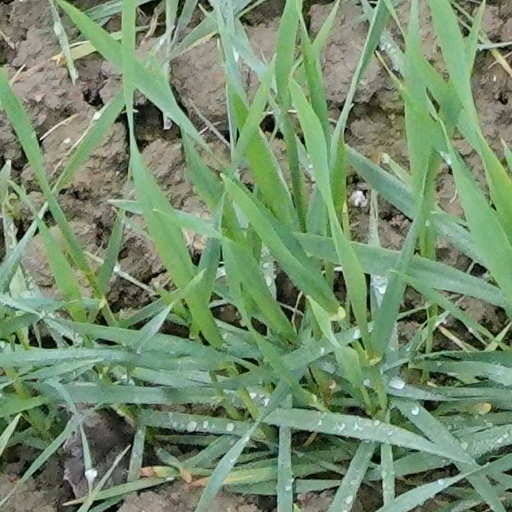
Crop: wheat